Mile Akmadžić

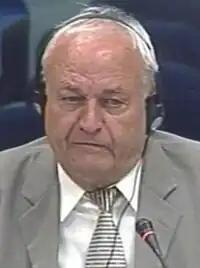
Akmadžić in 2008

Mile Akmadžić (born 1 October 1939) is a Bosnian Croat former politician who served as Prime Minister of the Republic of Bosnia and Herzegovina from 1992 to 1993, during the Bosnian War.